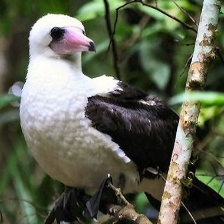
Species: ABBOTTS BOOBY
Scientific name: PAPASULA ABBOTTI